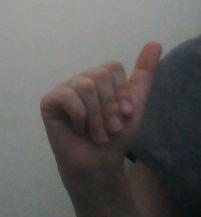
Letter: dhad